Hugh of Saint-Cher

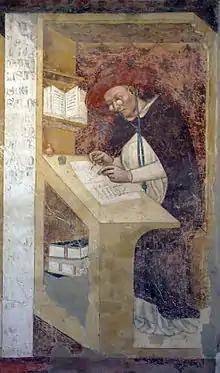

Hugh of Saint-Cher, O.P. (c. 1200 – 19 March 1263) was a French Dominican friar who became a cardinal and noted biblical commentator.